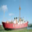
Label: ship